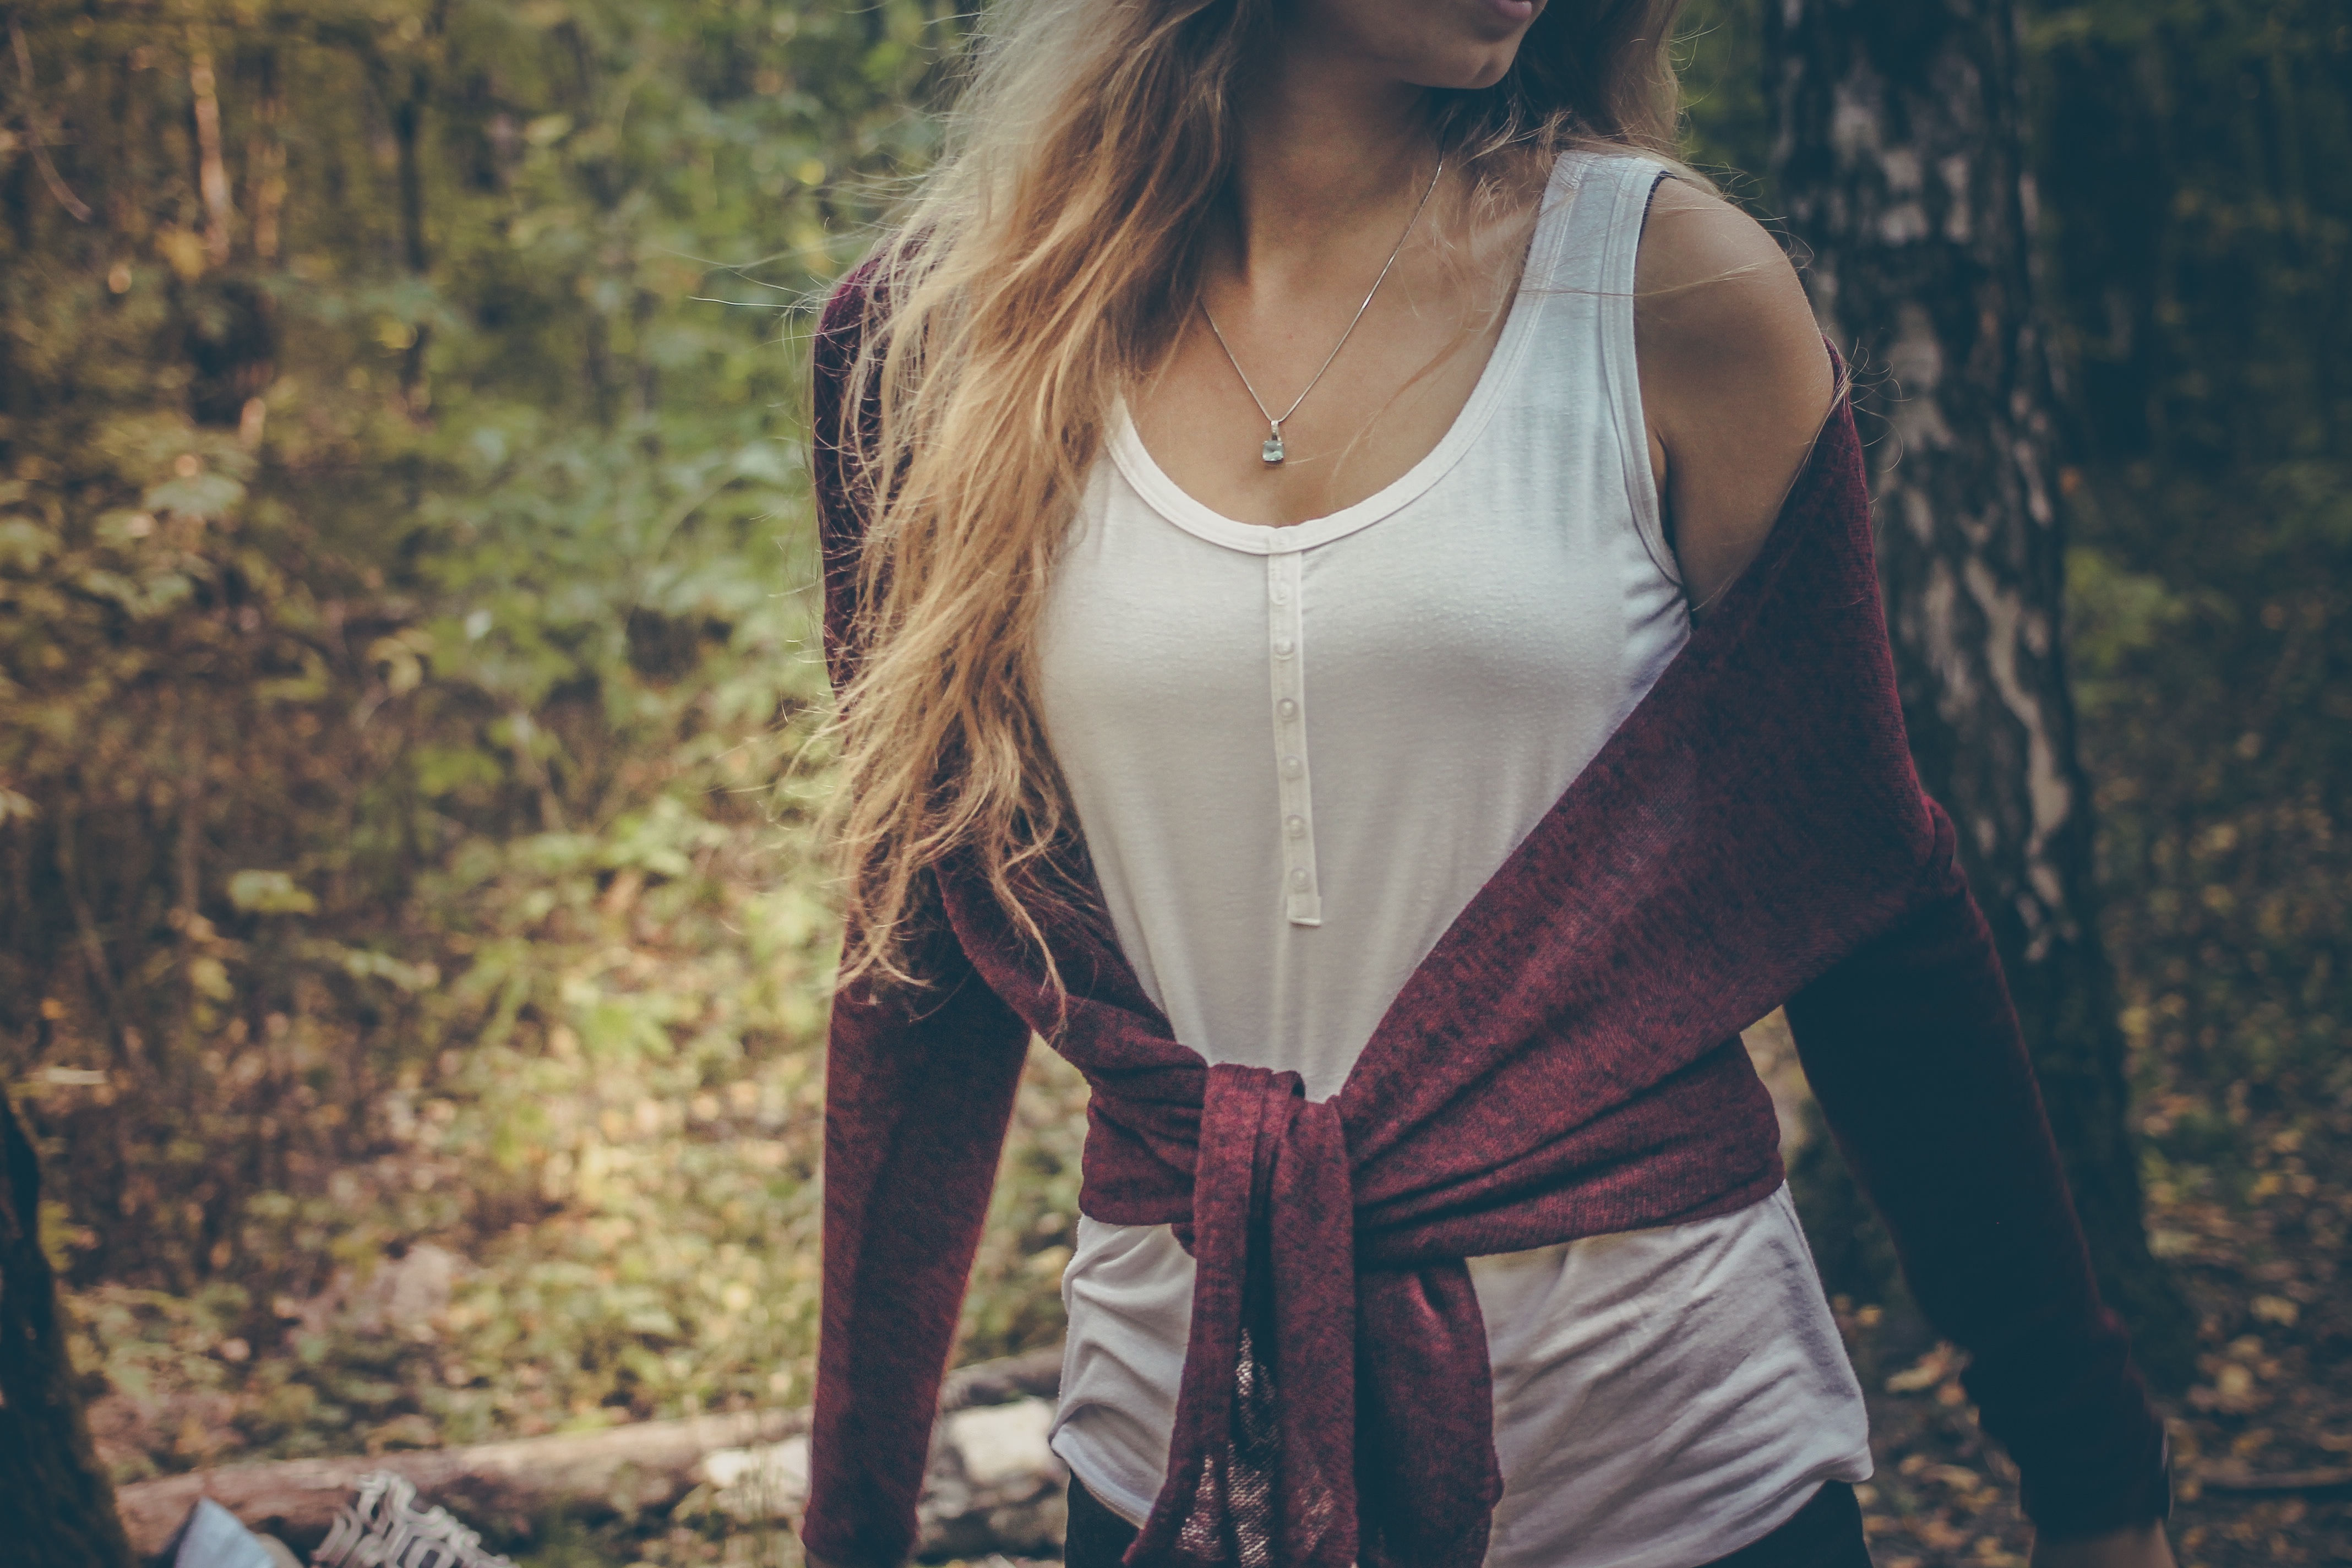
girl, hair, photography, portrait, model, spring, fashion, clothing, lady, outerwear, season, hairstyle, sweater, dress, beauty, photo shoot, brown hair, portrait photography